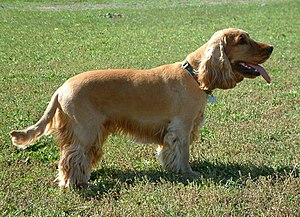
Spaniel / Racer / Moderne
Spaniel tilhører en undergruppe med hunde som bliver avlet som apporterende jagthunde, men som oprindelig var såkaldte stødende jagthunde af setter typen. Flere racer regnes også primært som stående jagthunde, og bliver derfor listet blandt disse af FCI. Nogen racer fungerer imidlertid kun som selskabshunde i dag, og listes derfor blandt disse.